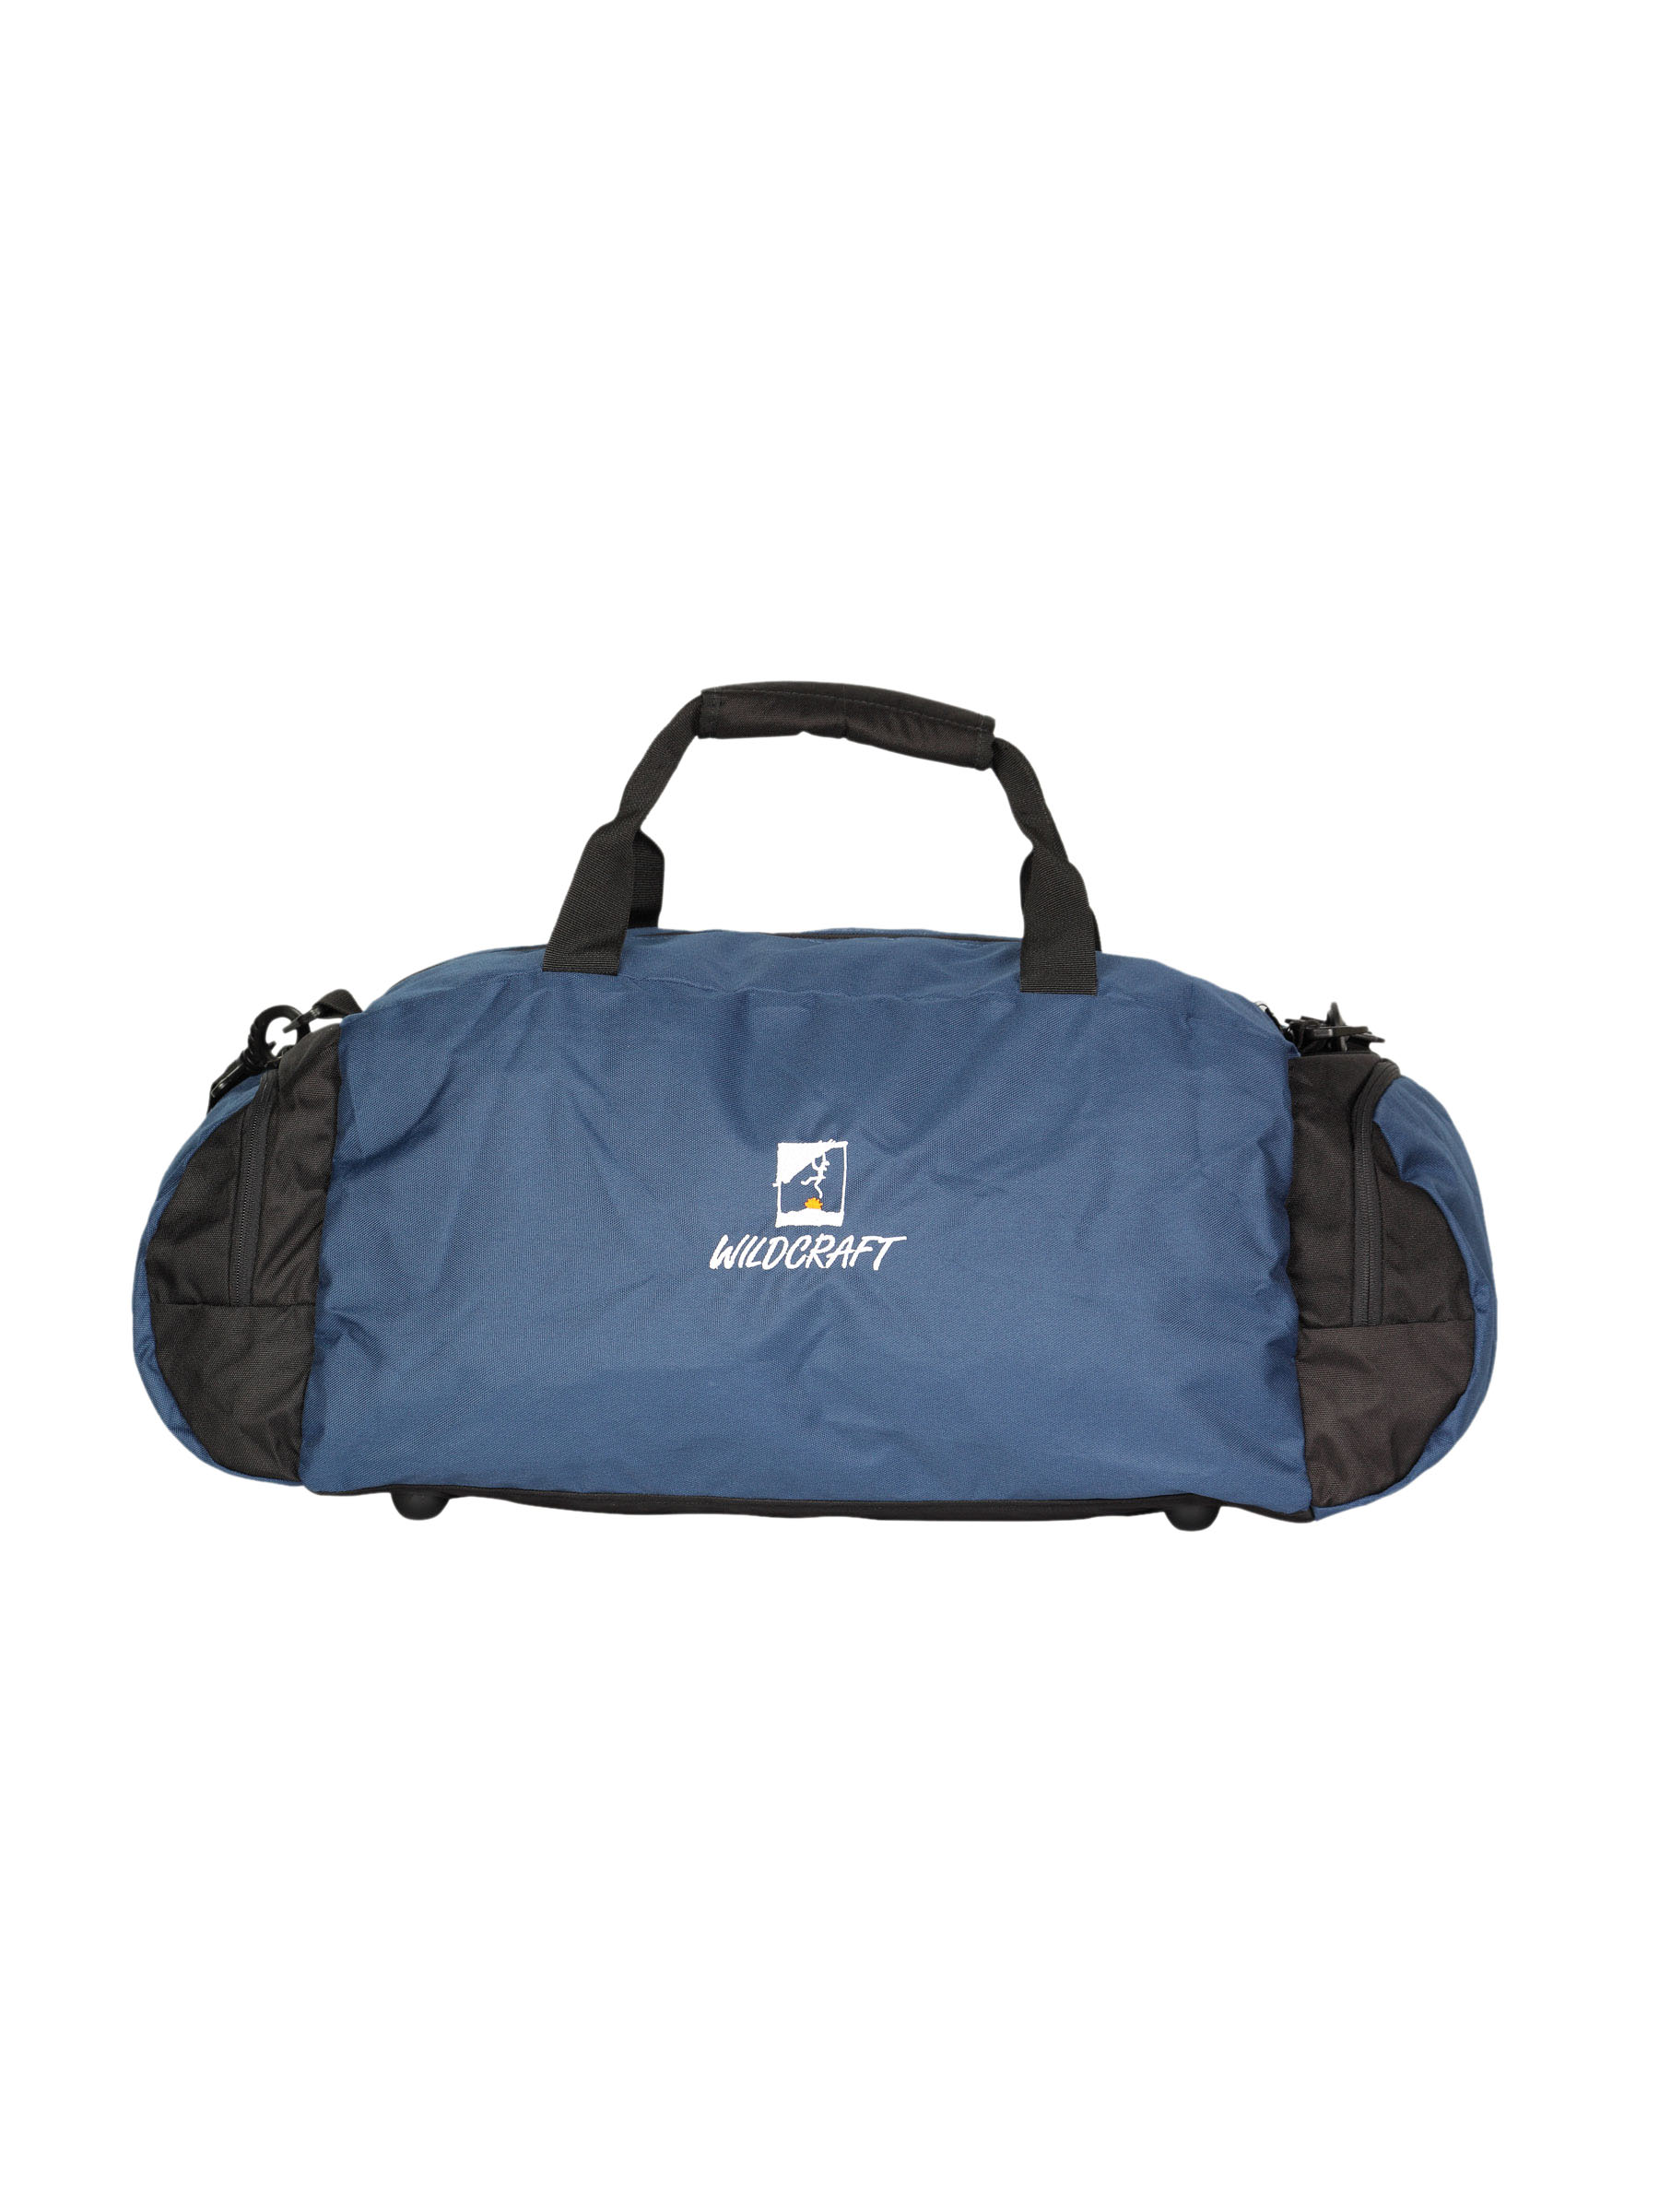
Wildcraft Unisex Blue Duffel Bag
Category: Accessories / Bags / Duffel Bag
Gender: Unisex
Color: Blue
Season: Winter 2015
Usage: Casual